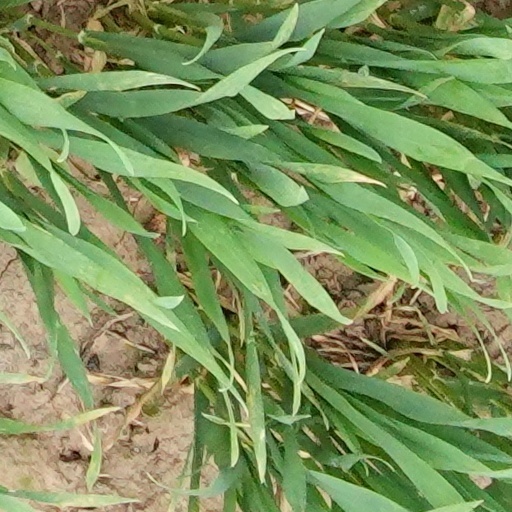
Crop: wheat